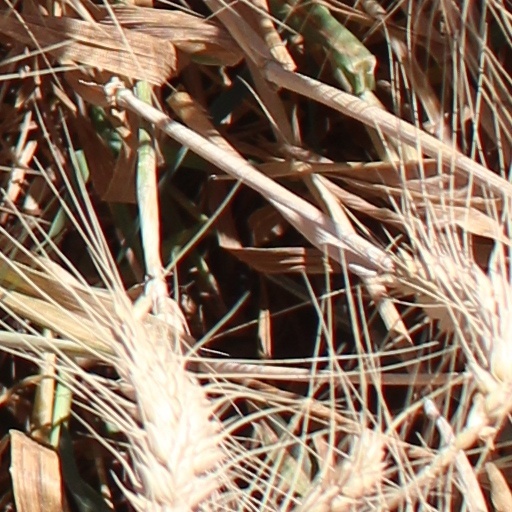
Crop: wheat